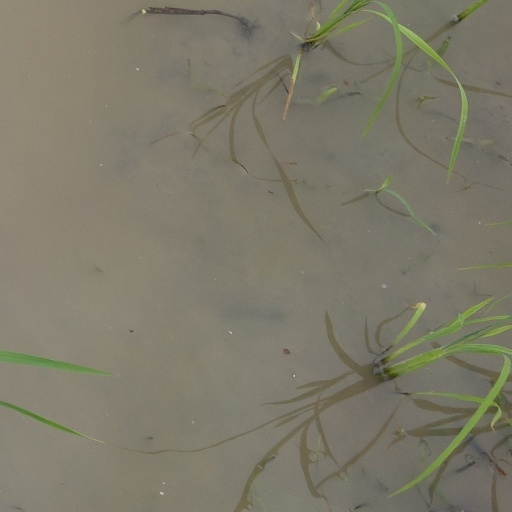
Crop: rice